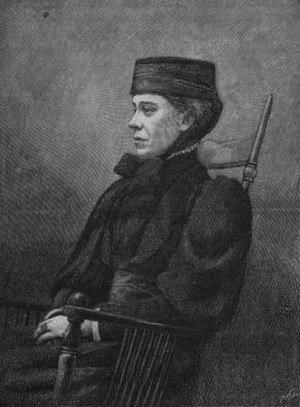
Mary Kingsley / Biografi
Mary Kingsley.
Mary Kingsley var en engelsk forfatter og opdagelsesrejsende. Hun har haft stor indflydelse på europæernes ideer om Afrika og de afrikanske folk. Mary Kingsley var niece til Charles Kingsley og Henry Kingsley